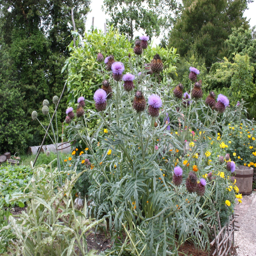
more plants in the garden